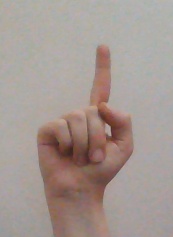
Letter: bb